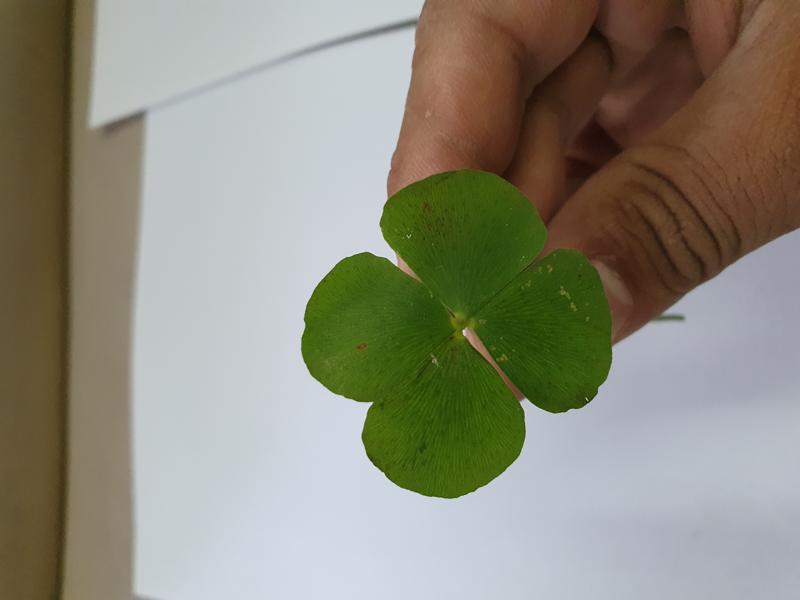
Weed species: Marsilea minuta